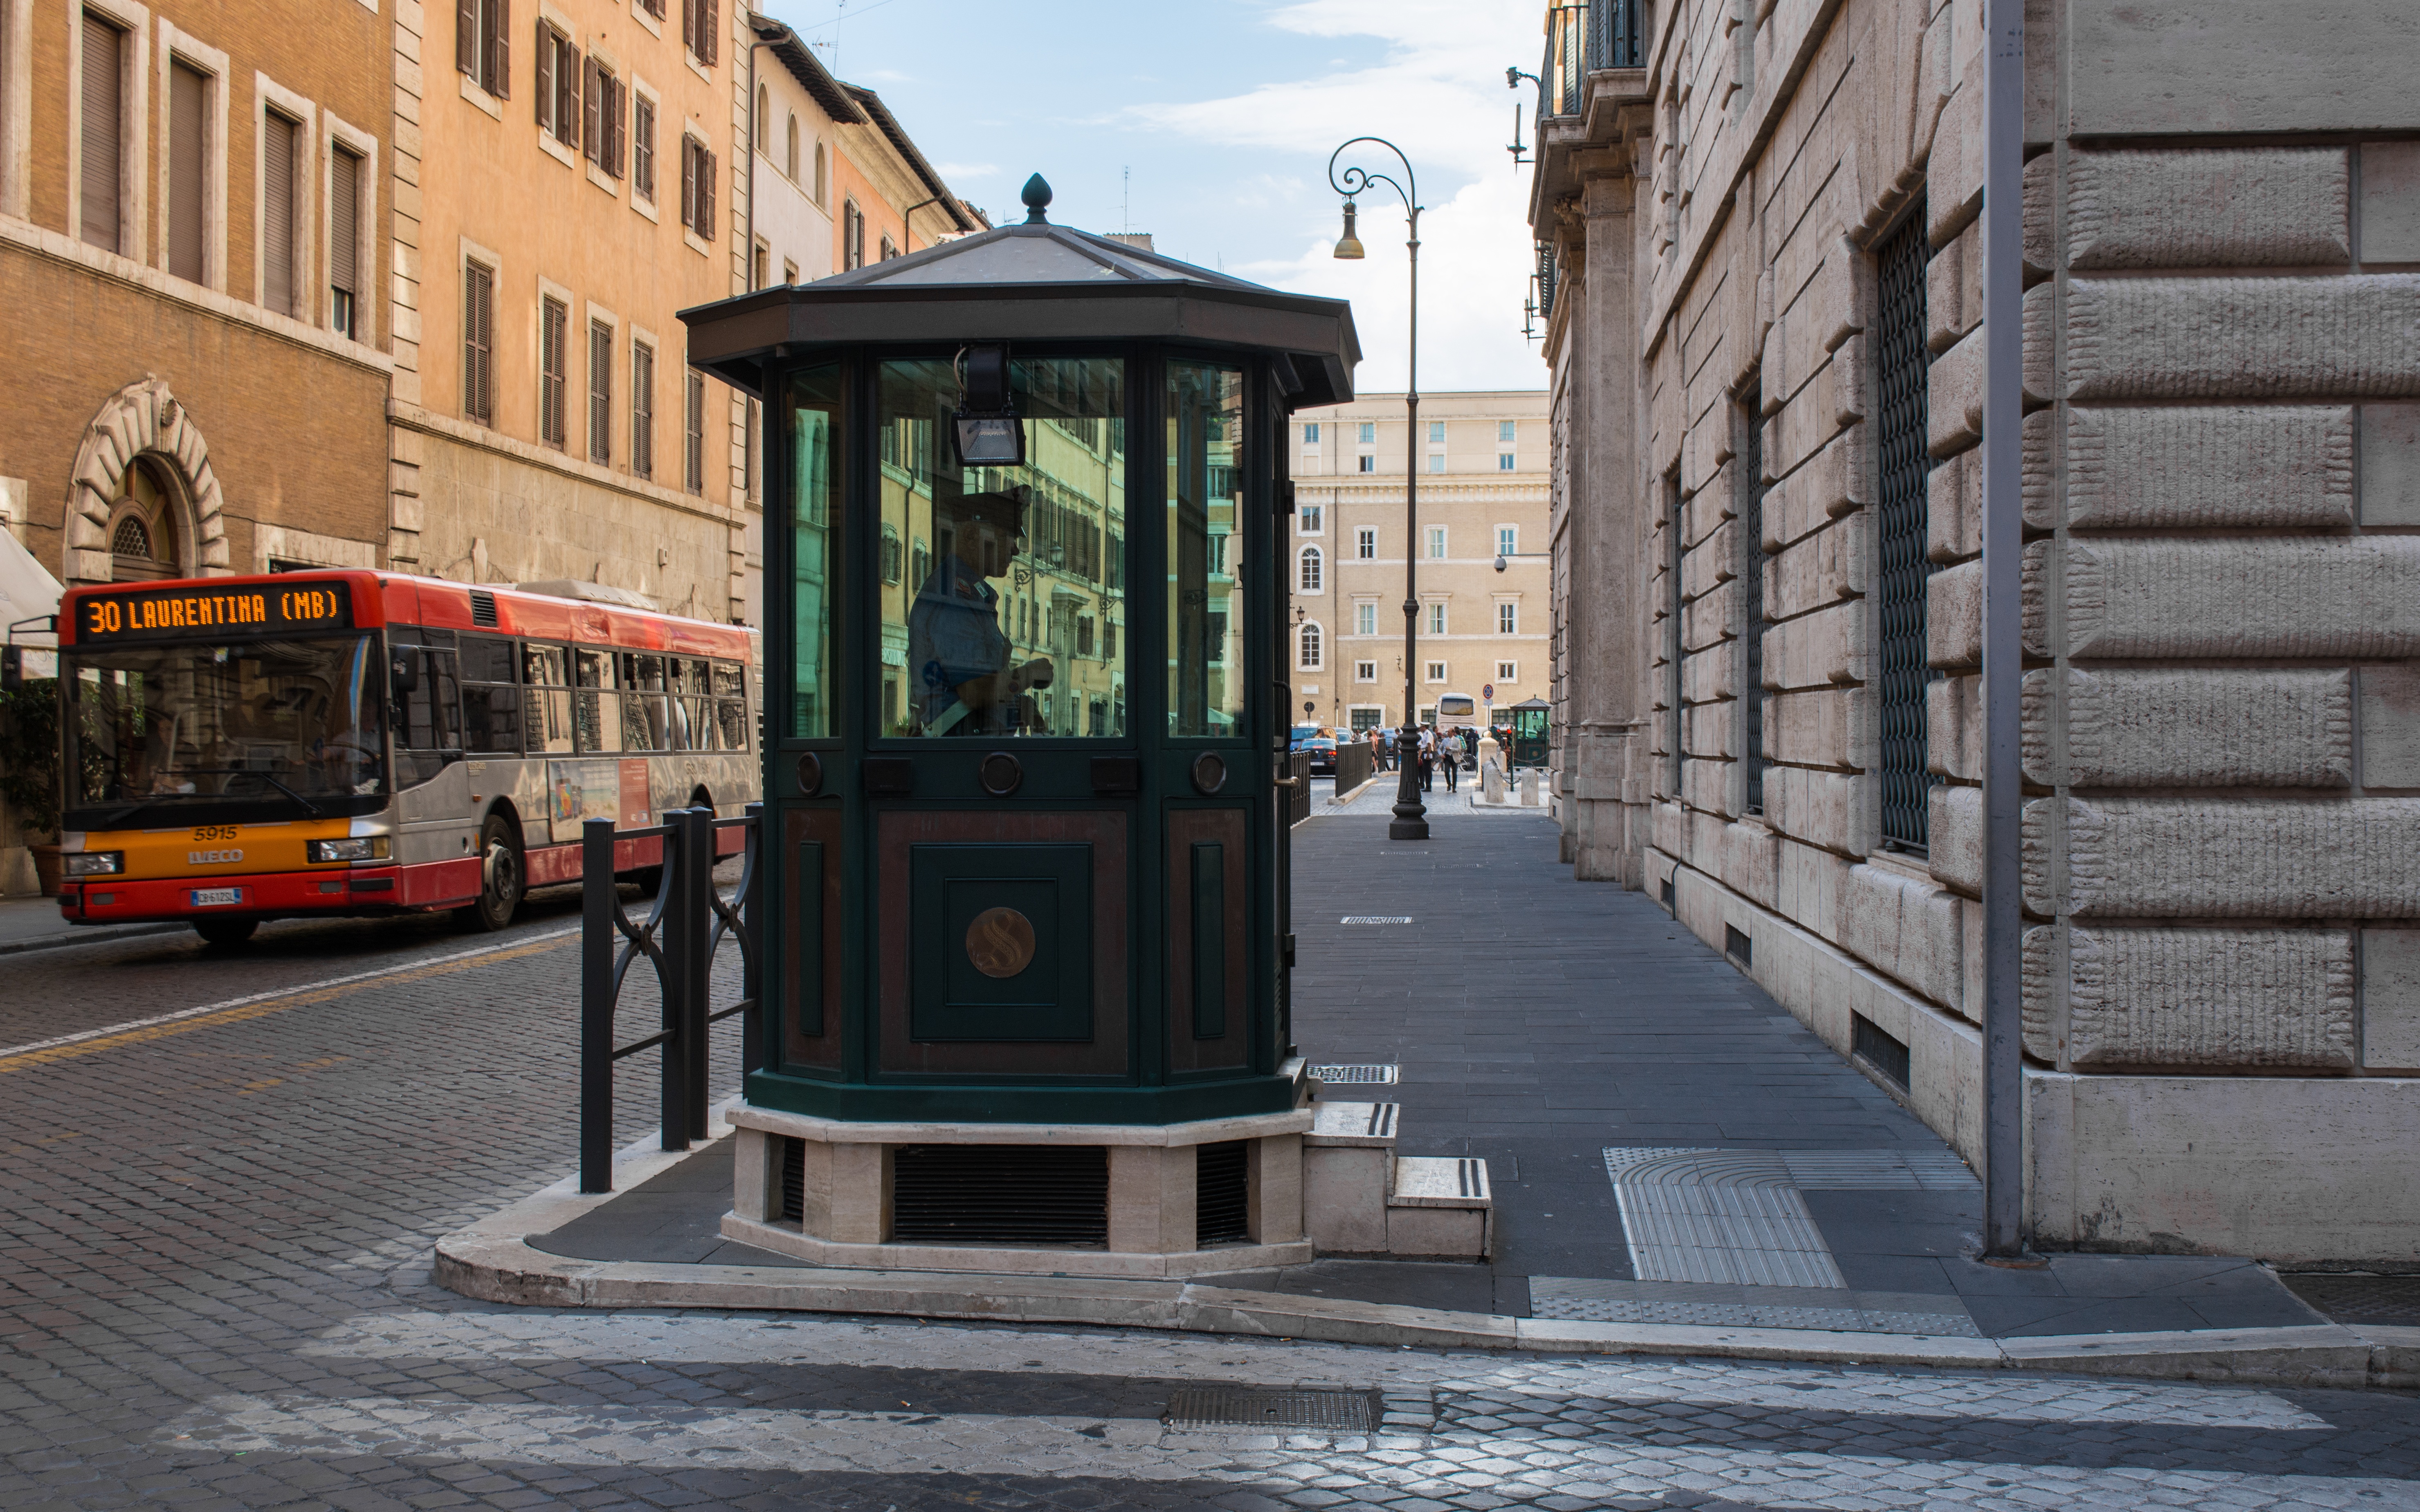
road, street, tram, transport, vehicle, italy, lane, rome, police, booth, policeman, road surface